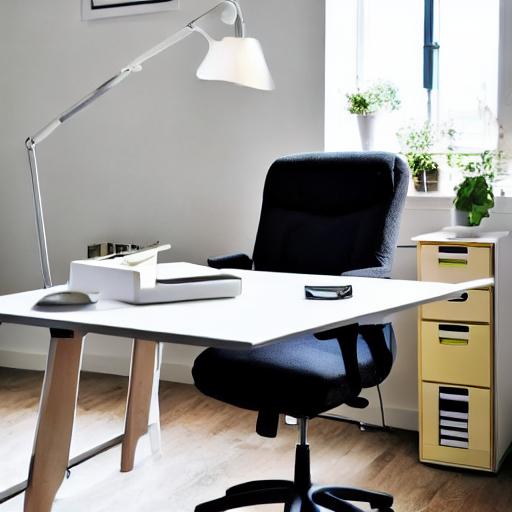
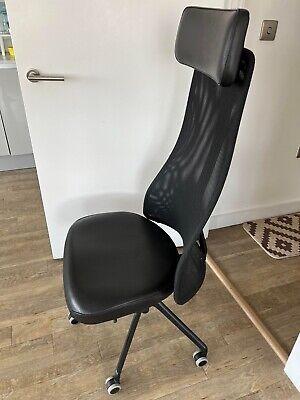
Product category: items_chair
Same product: no